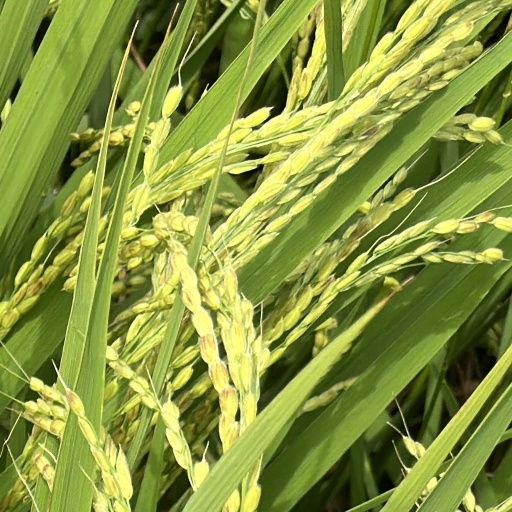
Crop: rice